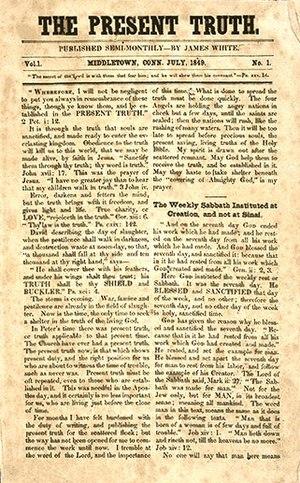
James White fut un pasteur adventiste américain, qui fonda avec sa femme Ellen White et Joseph Bates, l'Église adventiste du septième jour. Il créa en 1849 The Present Truth, le premier périodique adventiste. Il fut l'initiateur de l'organisation de l'Église adventiste du 7ᵉ jour en 1860 et de la création de la Conférence Générale en 1863, dont il fut le président à trois reprises. Il démarra de nombreuses institutions adventistes : des périodiques, des imprimeries, des structures scolaires et médicales. Il contribua au lancement des Missions adventistes à travers le monde.